Joe Russo (baseball)

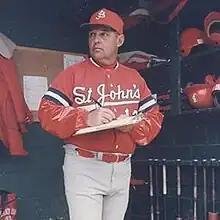

Joseph James Russo (July 5, 1944 – May 26, 2019) was an American baseball coach and shortstop.